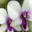
Label: orchid